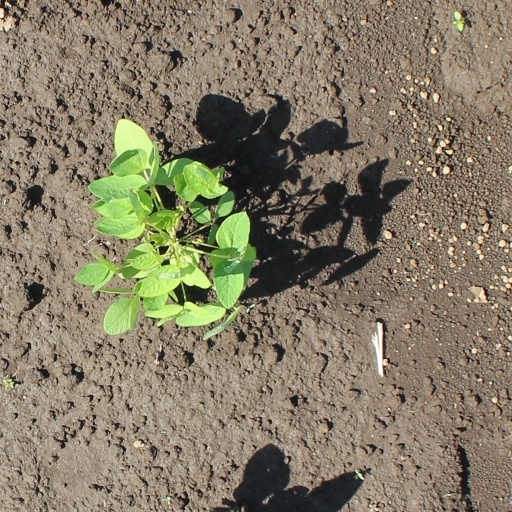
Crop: soybean